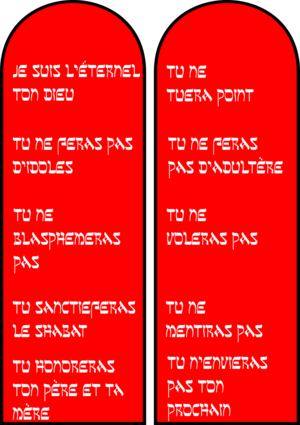
Les Dix Commandements en Français
Le repos dominical en France est la pratique, en France, d'observer un jour de repos le dimanche.